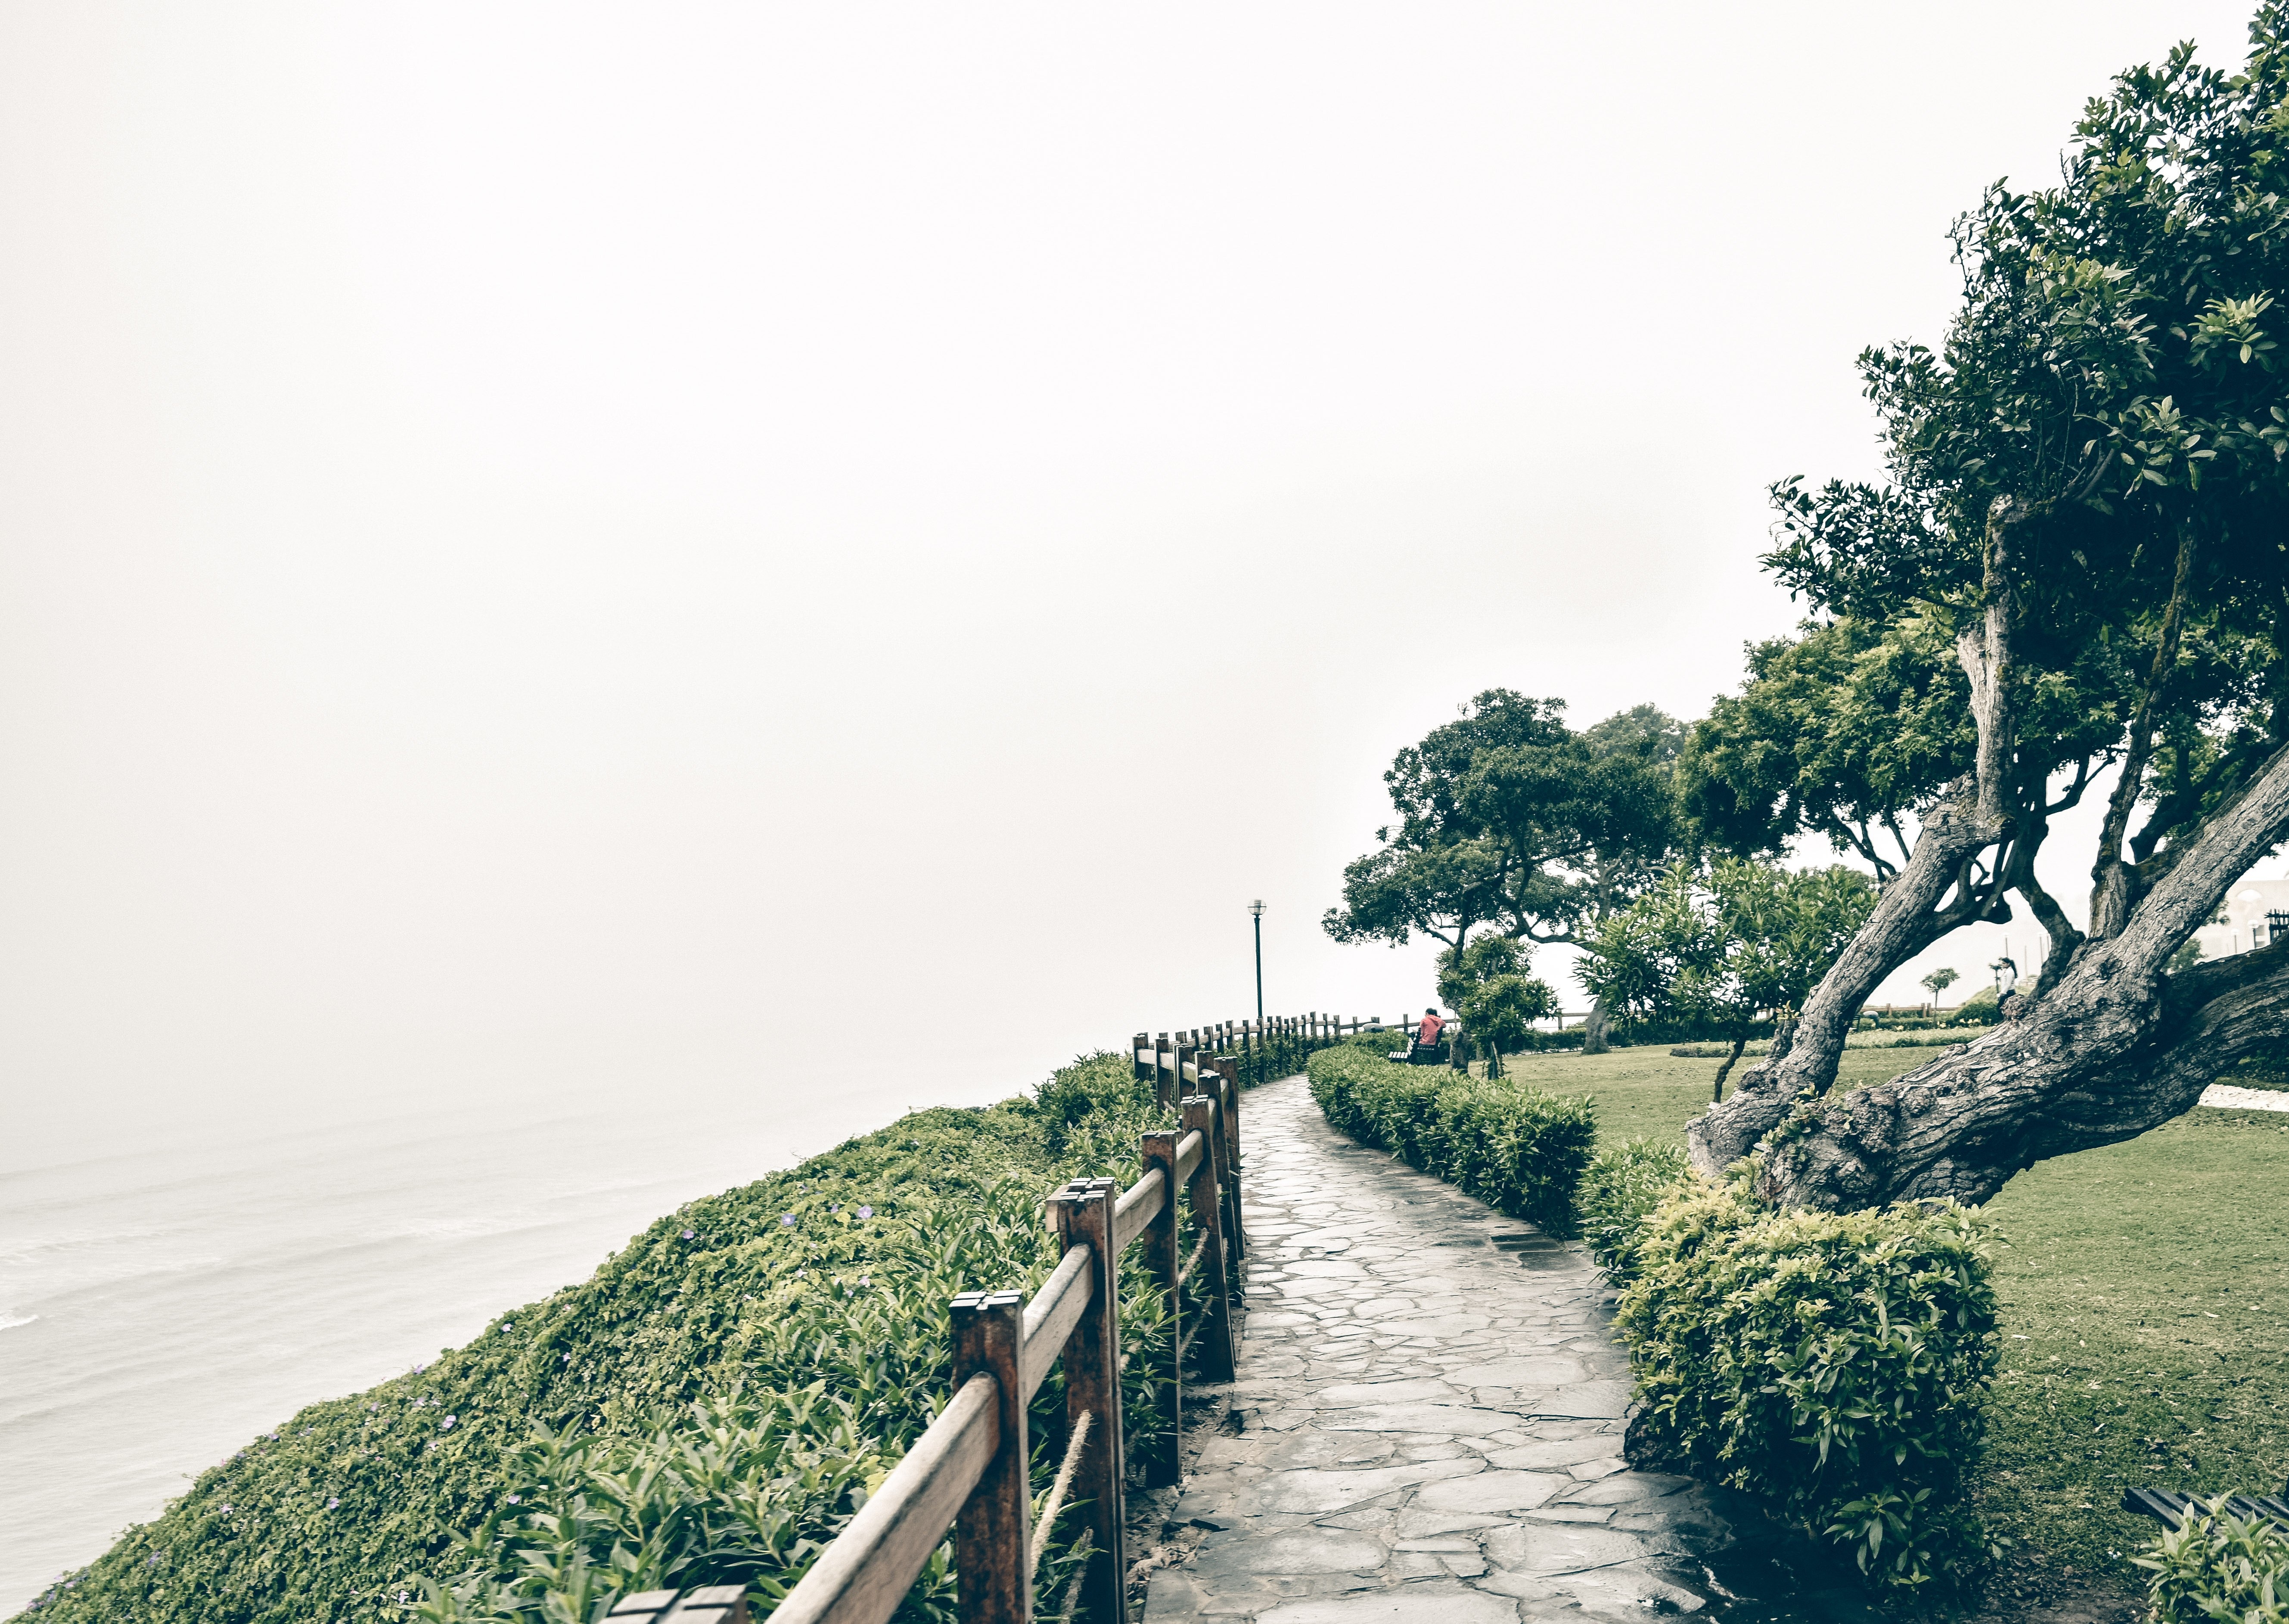
beach, landscape, sea, coast, tree, nature, grass, ocean, horizon, morning, hill, shore, walkway, rural area, atmospheric phenomenon